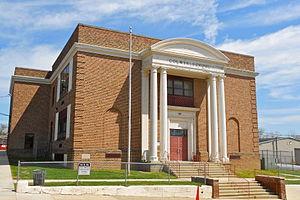
Colwyn est un borough situé dans le comté de Delaware, dans le Commonwealth de Pennsylvanie, aux États-Unis. Sa population s’élevait à 2 546 habitants lors du recensement de 2010.